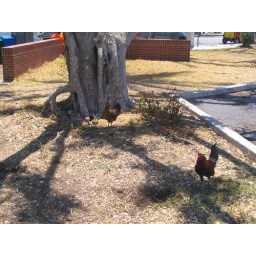
Chickens are &amp;quot;wild&amp;quot; animals in Keywest, so they run wild like cows in India.